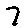
Label: 7